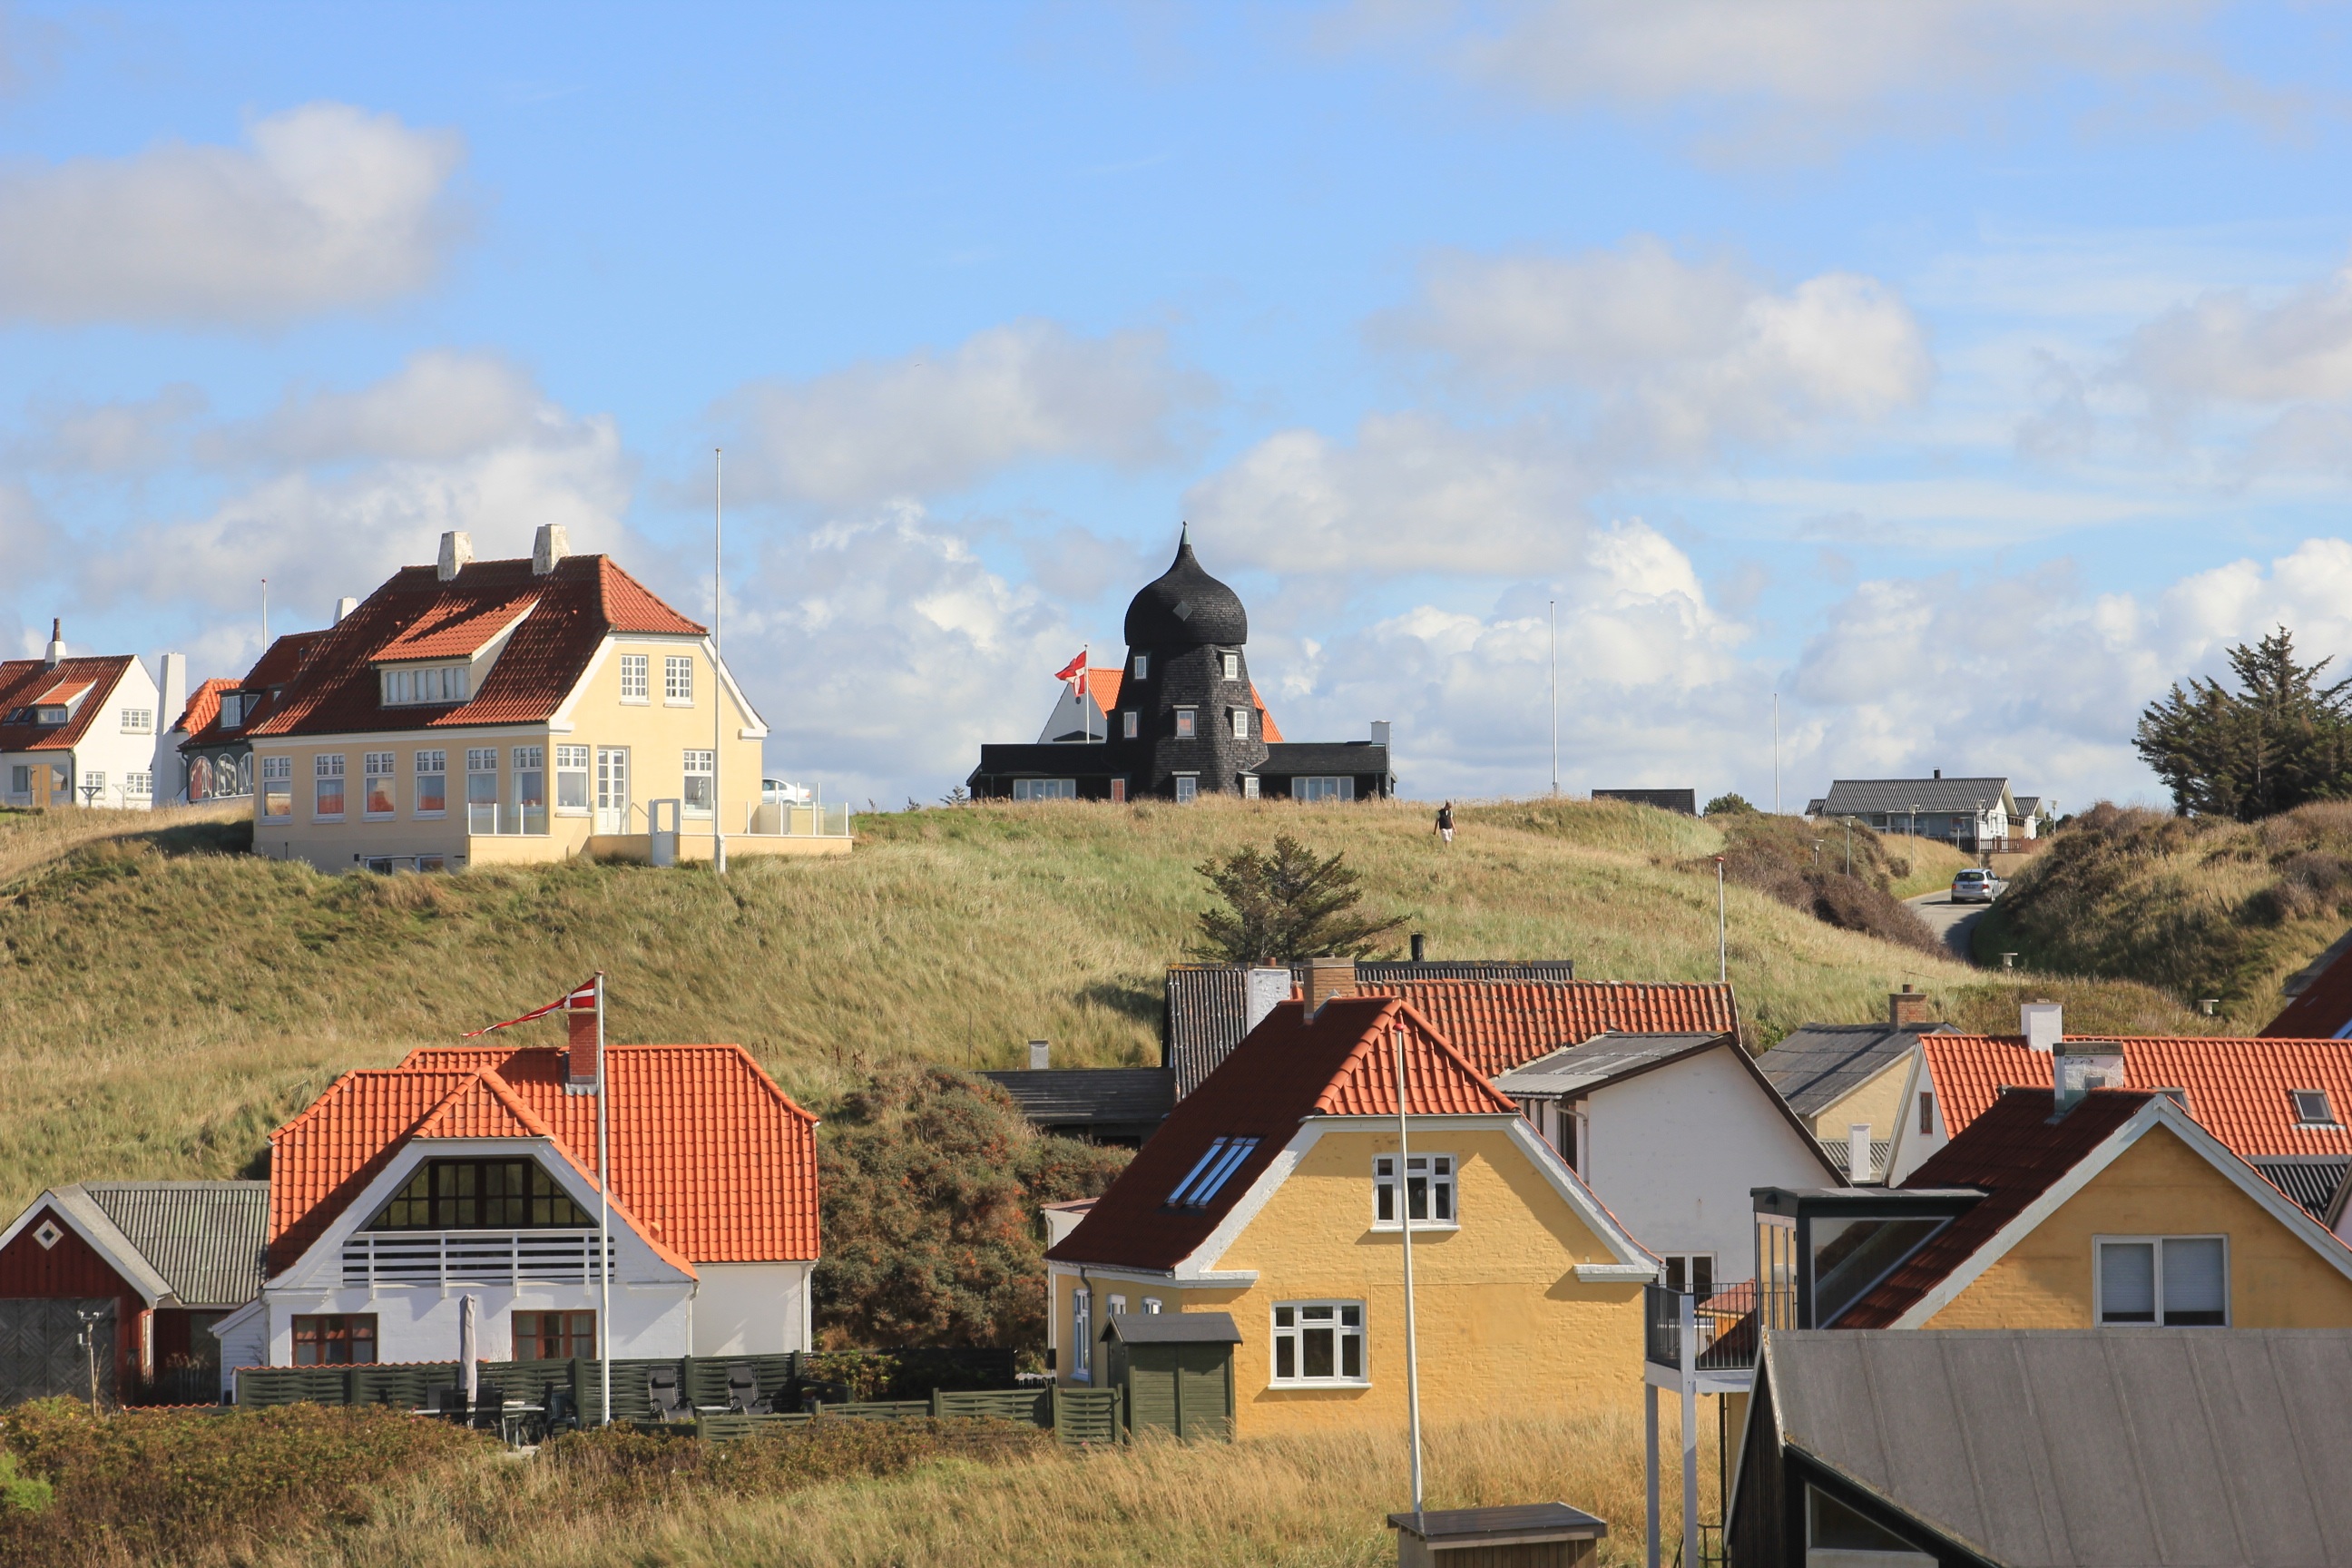
sea, architecture, farm, house, town, view, roof, building, barn, hut, village, shack, cottage, holiday, tourism, homes, outlook, denmark, rural area, outlook views